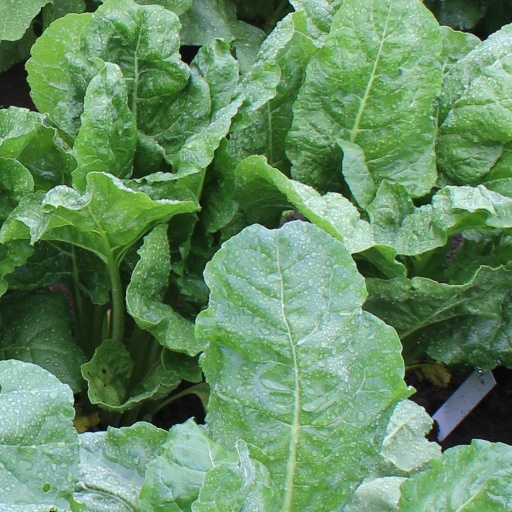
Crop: sugar beet